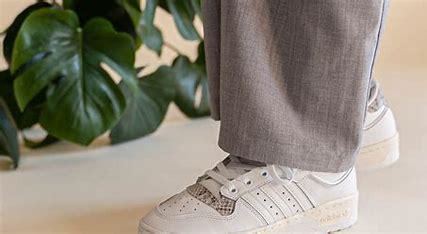
Brand: Adidas
Model: Rivalry 86